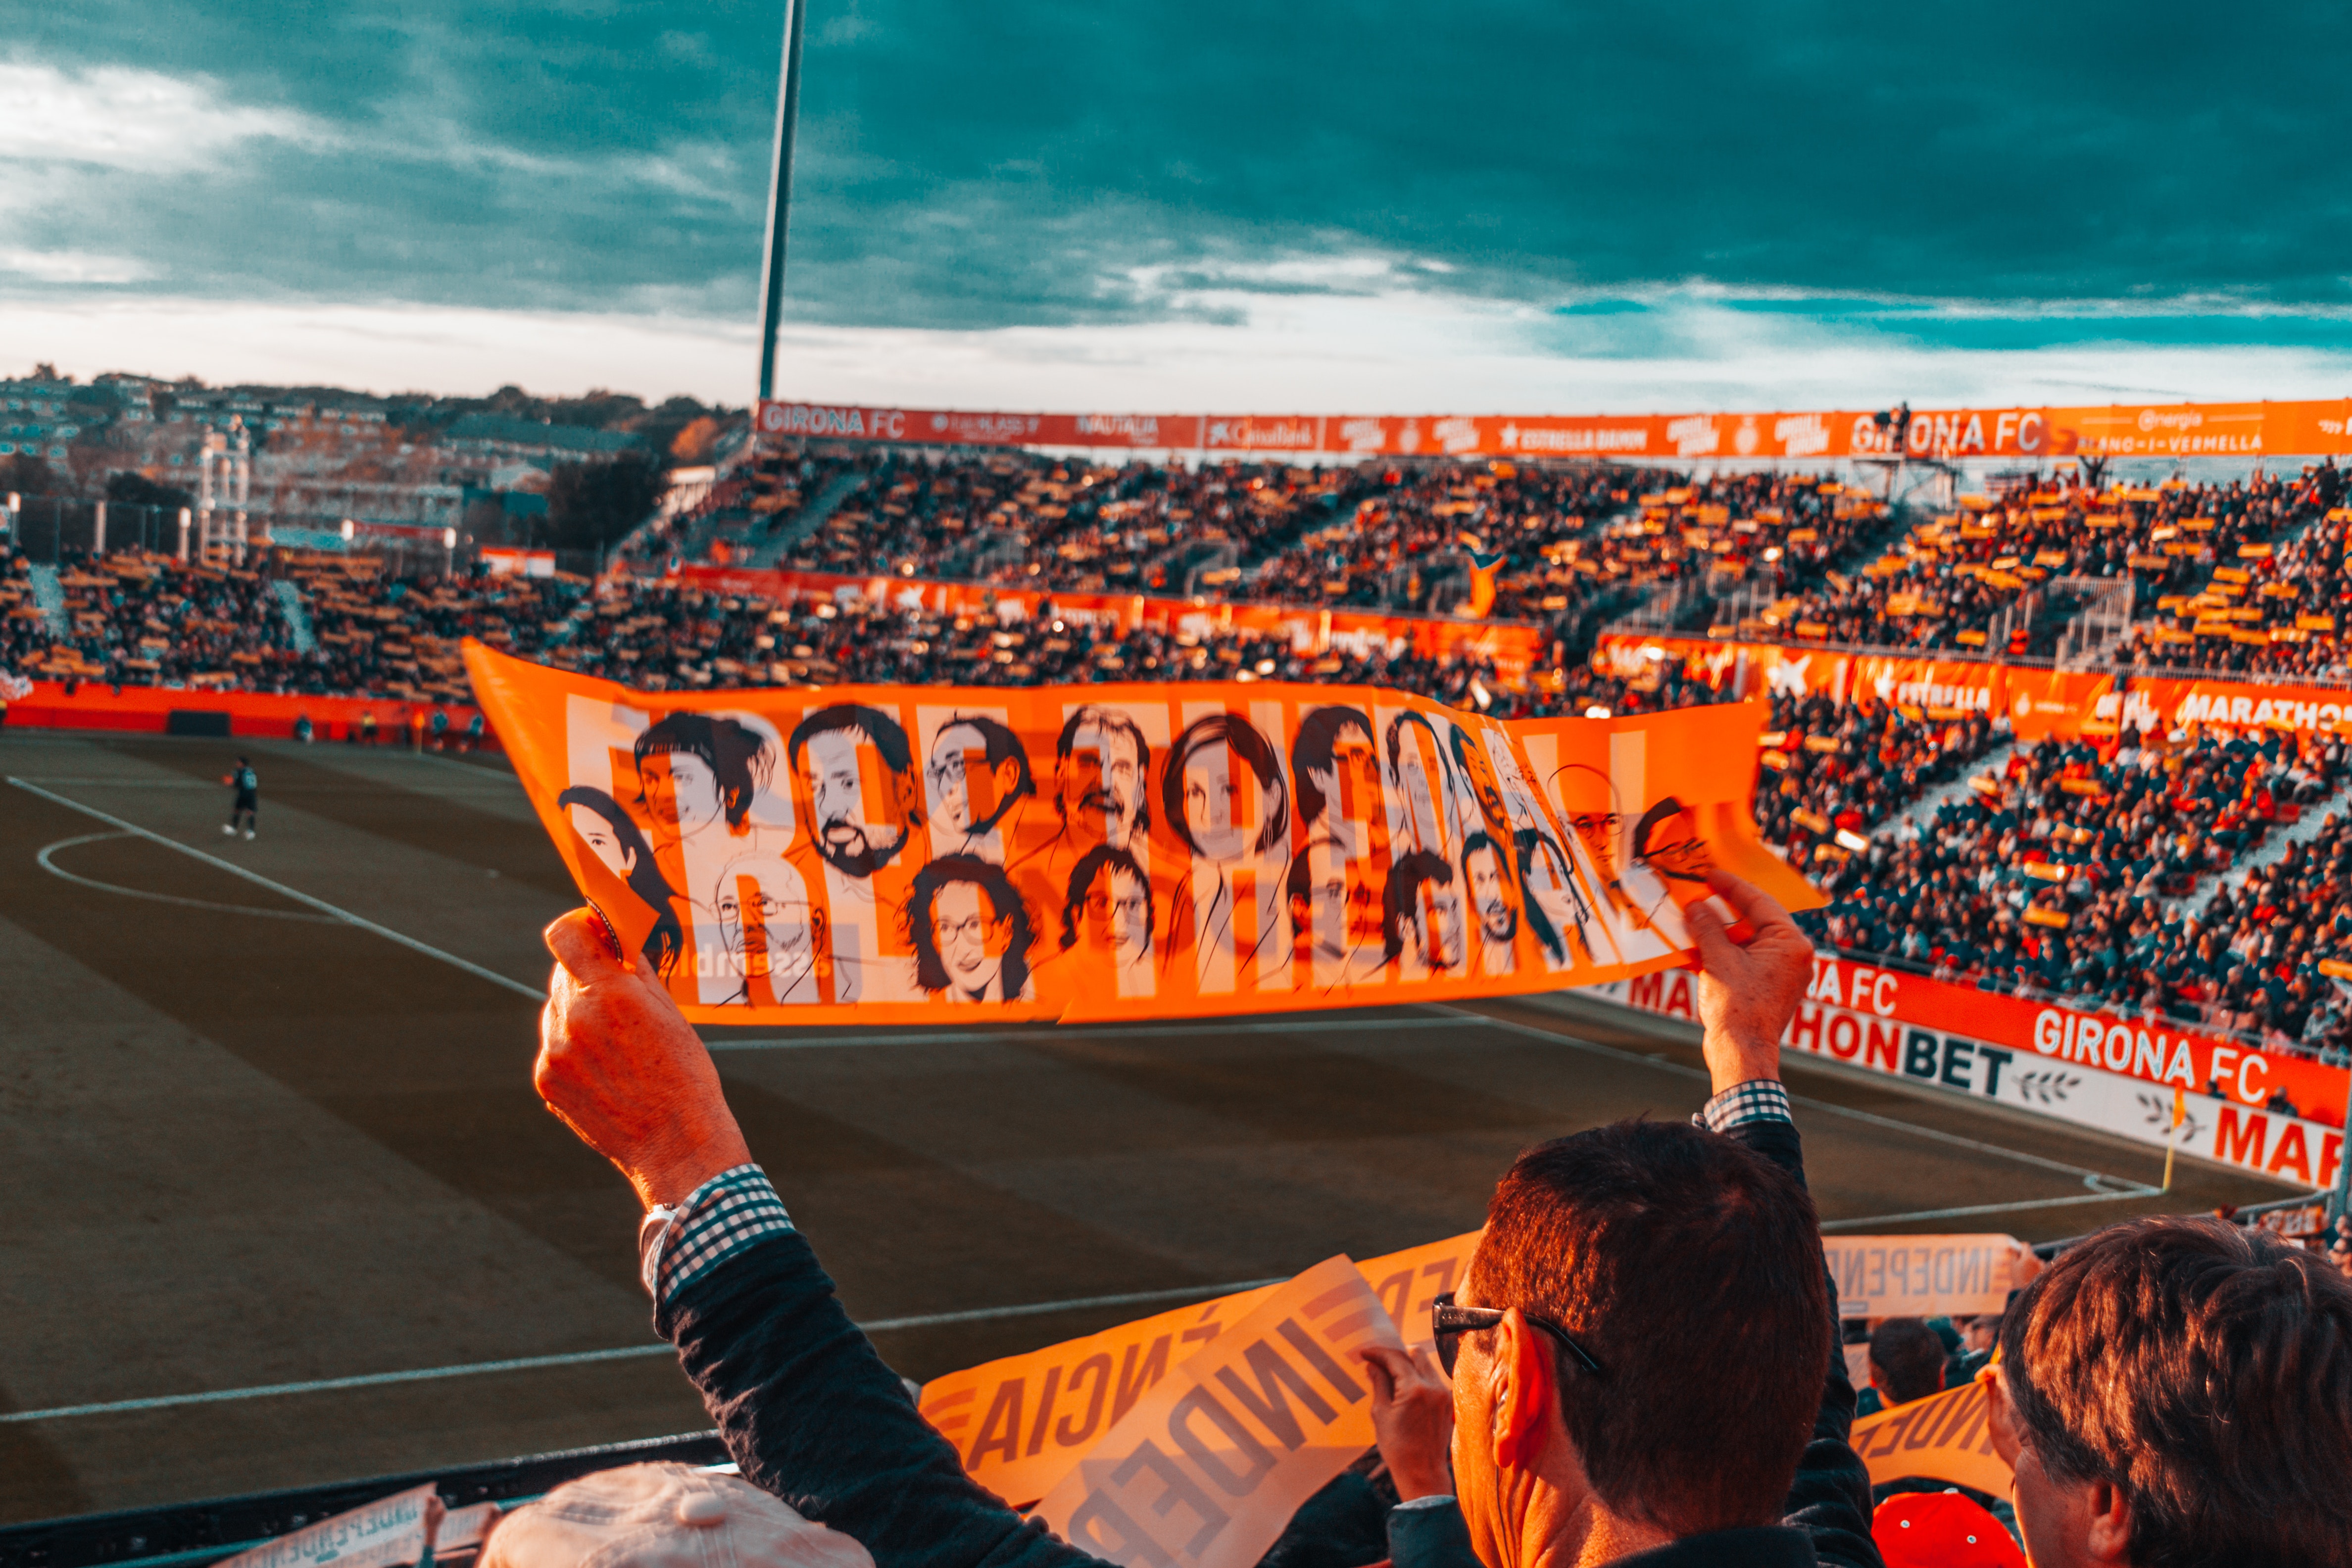
orange, product, fan, sport venue, stadium, crowd, arena, tree, audience, human leg, team, cheering, competition event, world, games